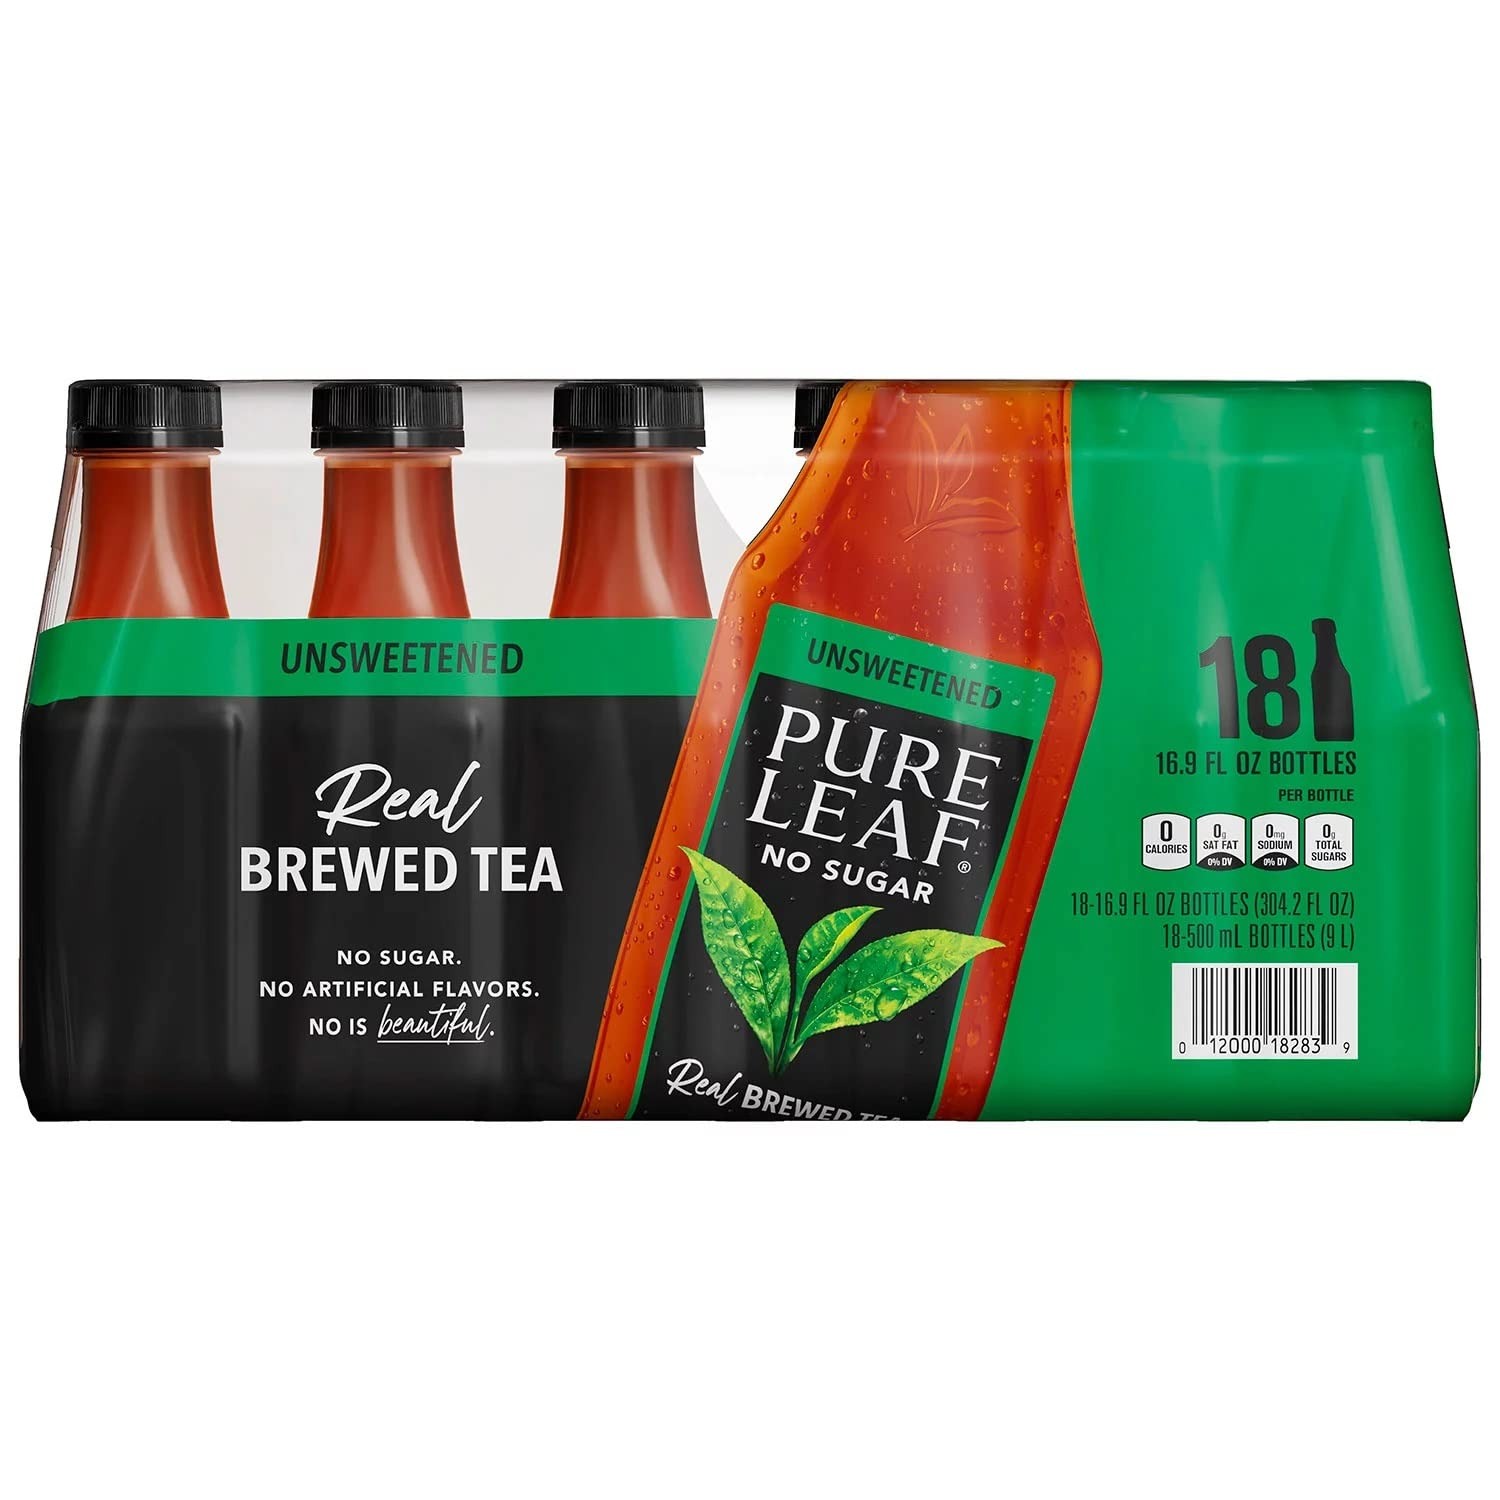
Item Name: Lipton Pure Leaf Unsweetened Iced Black Tea, 18 pk./16.9 oz.
Bullet Point: Black tea leaves are hand-selected and brewed to create the finest tea flavor
Value: 304.2
Unit: Fl Oz

Price: 24.89